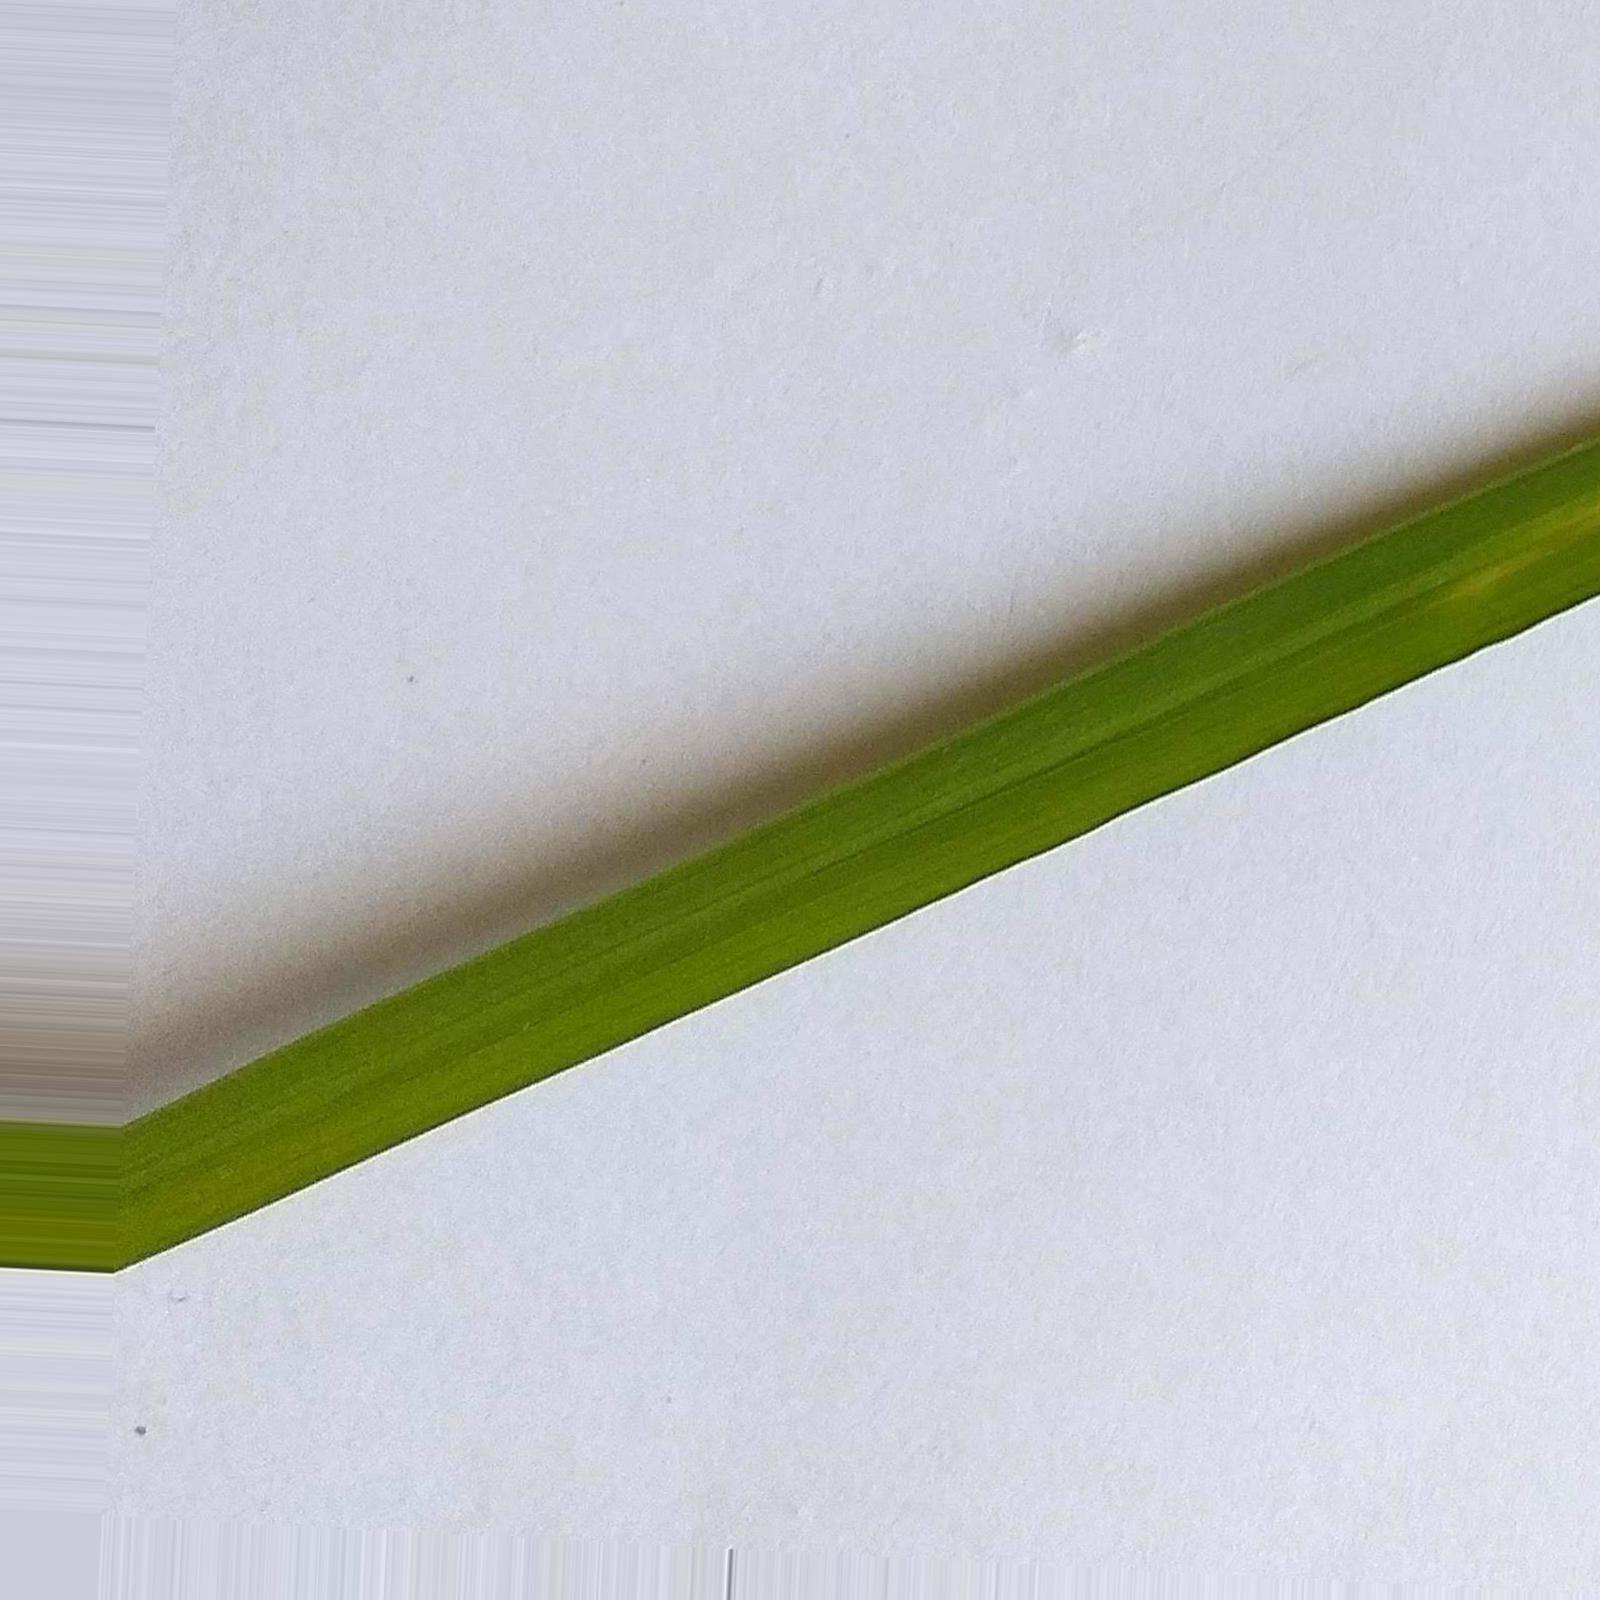
Nhãn: Healthy